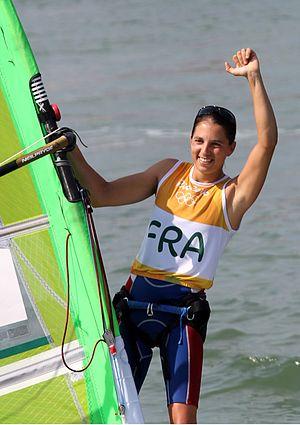
Charline Picon, née le 23 décembre 1984 à Royan, est une véliplanchiste française, médaillée d'or aux Jeux olympiques d'été de 2016 à Rio de Janeiro.